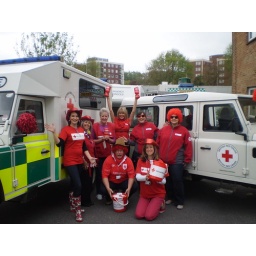
Hampshire branch dress in red day